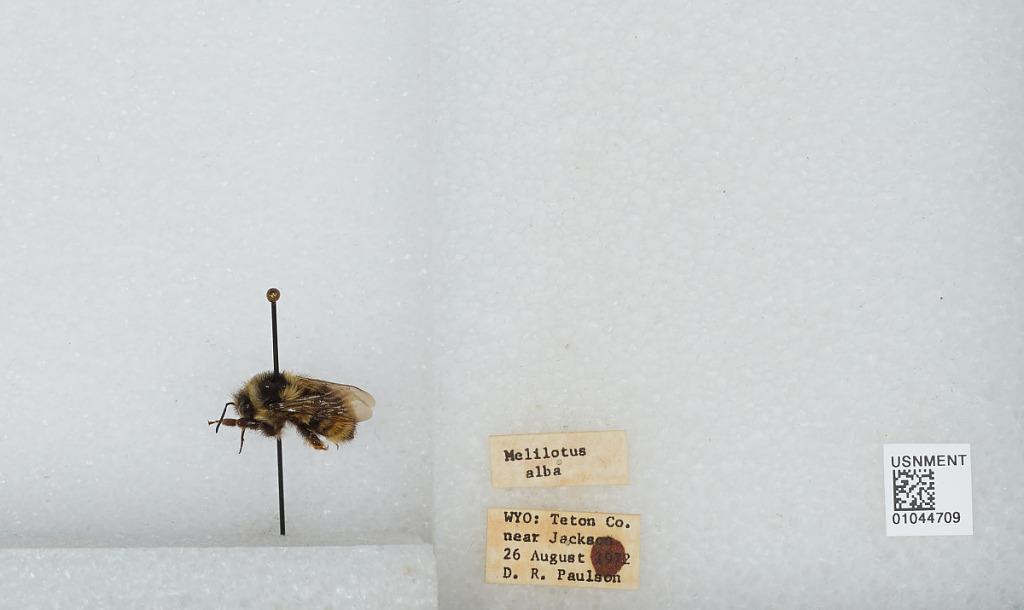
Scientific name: Bombus sp.
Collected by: D. Paulson
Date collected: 1972-8-26
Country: United States
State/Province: Wyoming
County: Teton
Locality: near Jackson
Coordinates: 43.49, -110.76